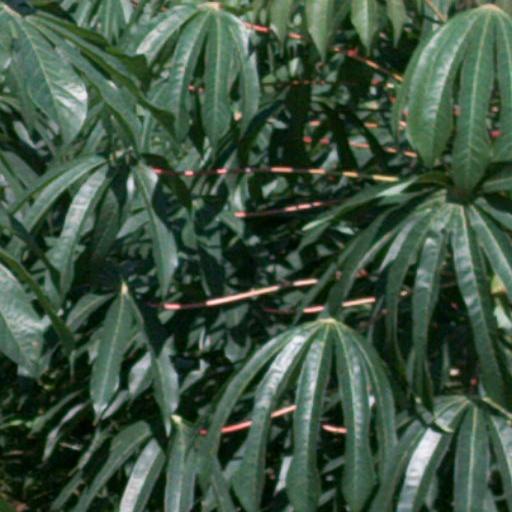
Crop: cassava